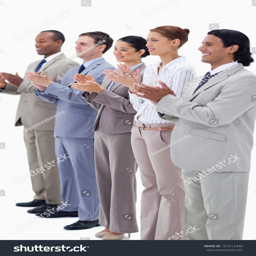
business people smiling and applauding while looking towards the left side against white background